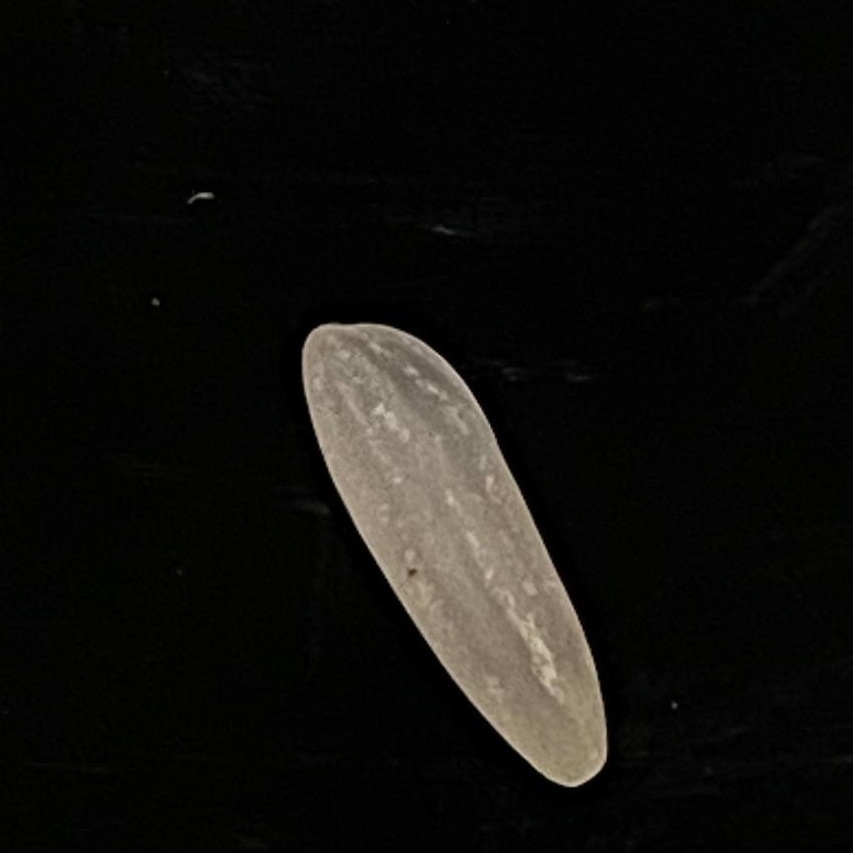
Rice variety: Subol_Lota